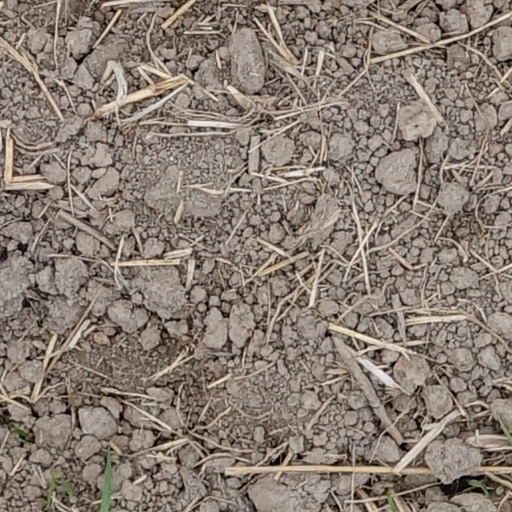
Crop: wheat